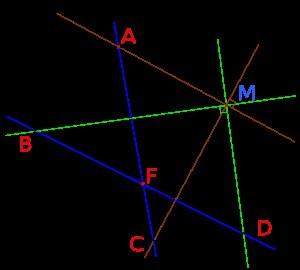
Le point de Frégier est, en géométrie, un point associé à un point d'une conique.